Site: brandenburg
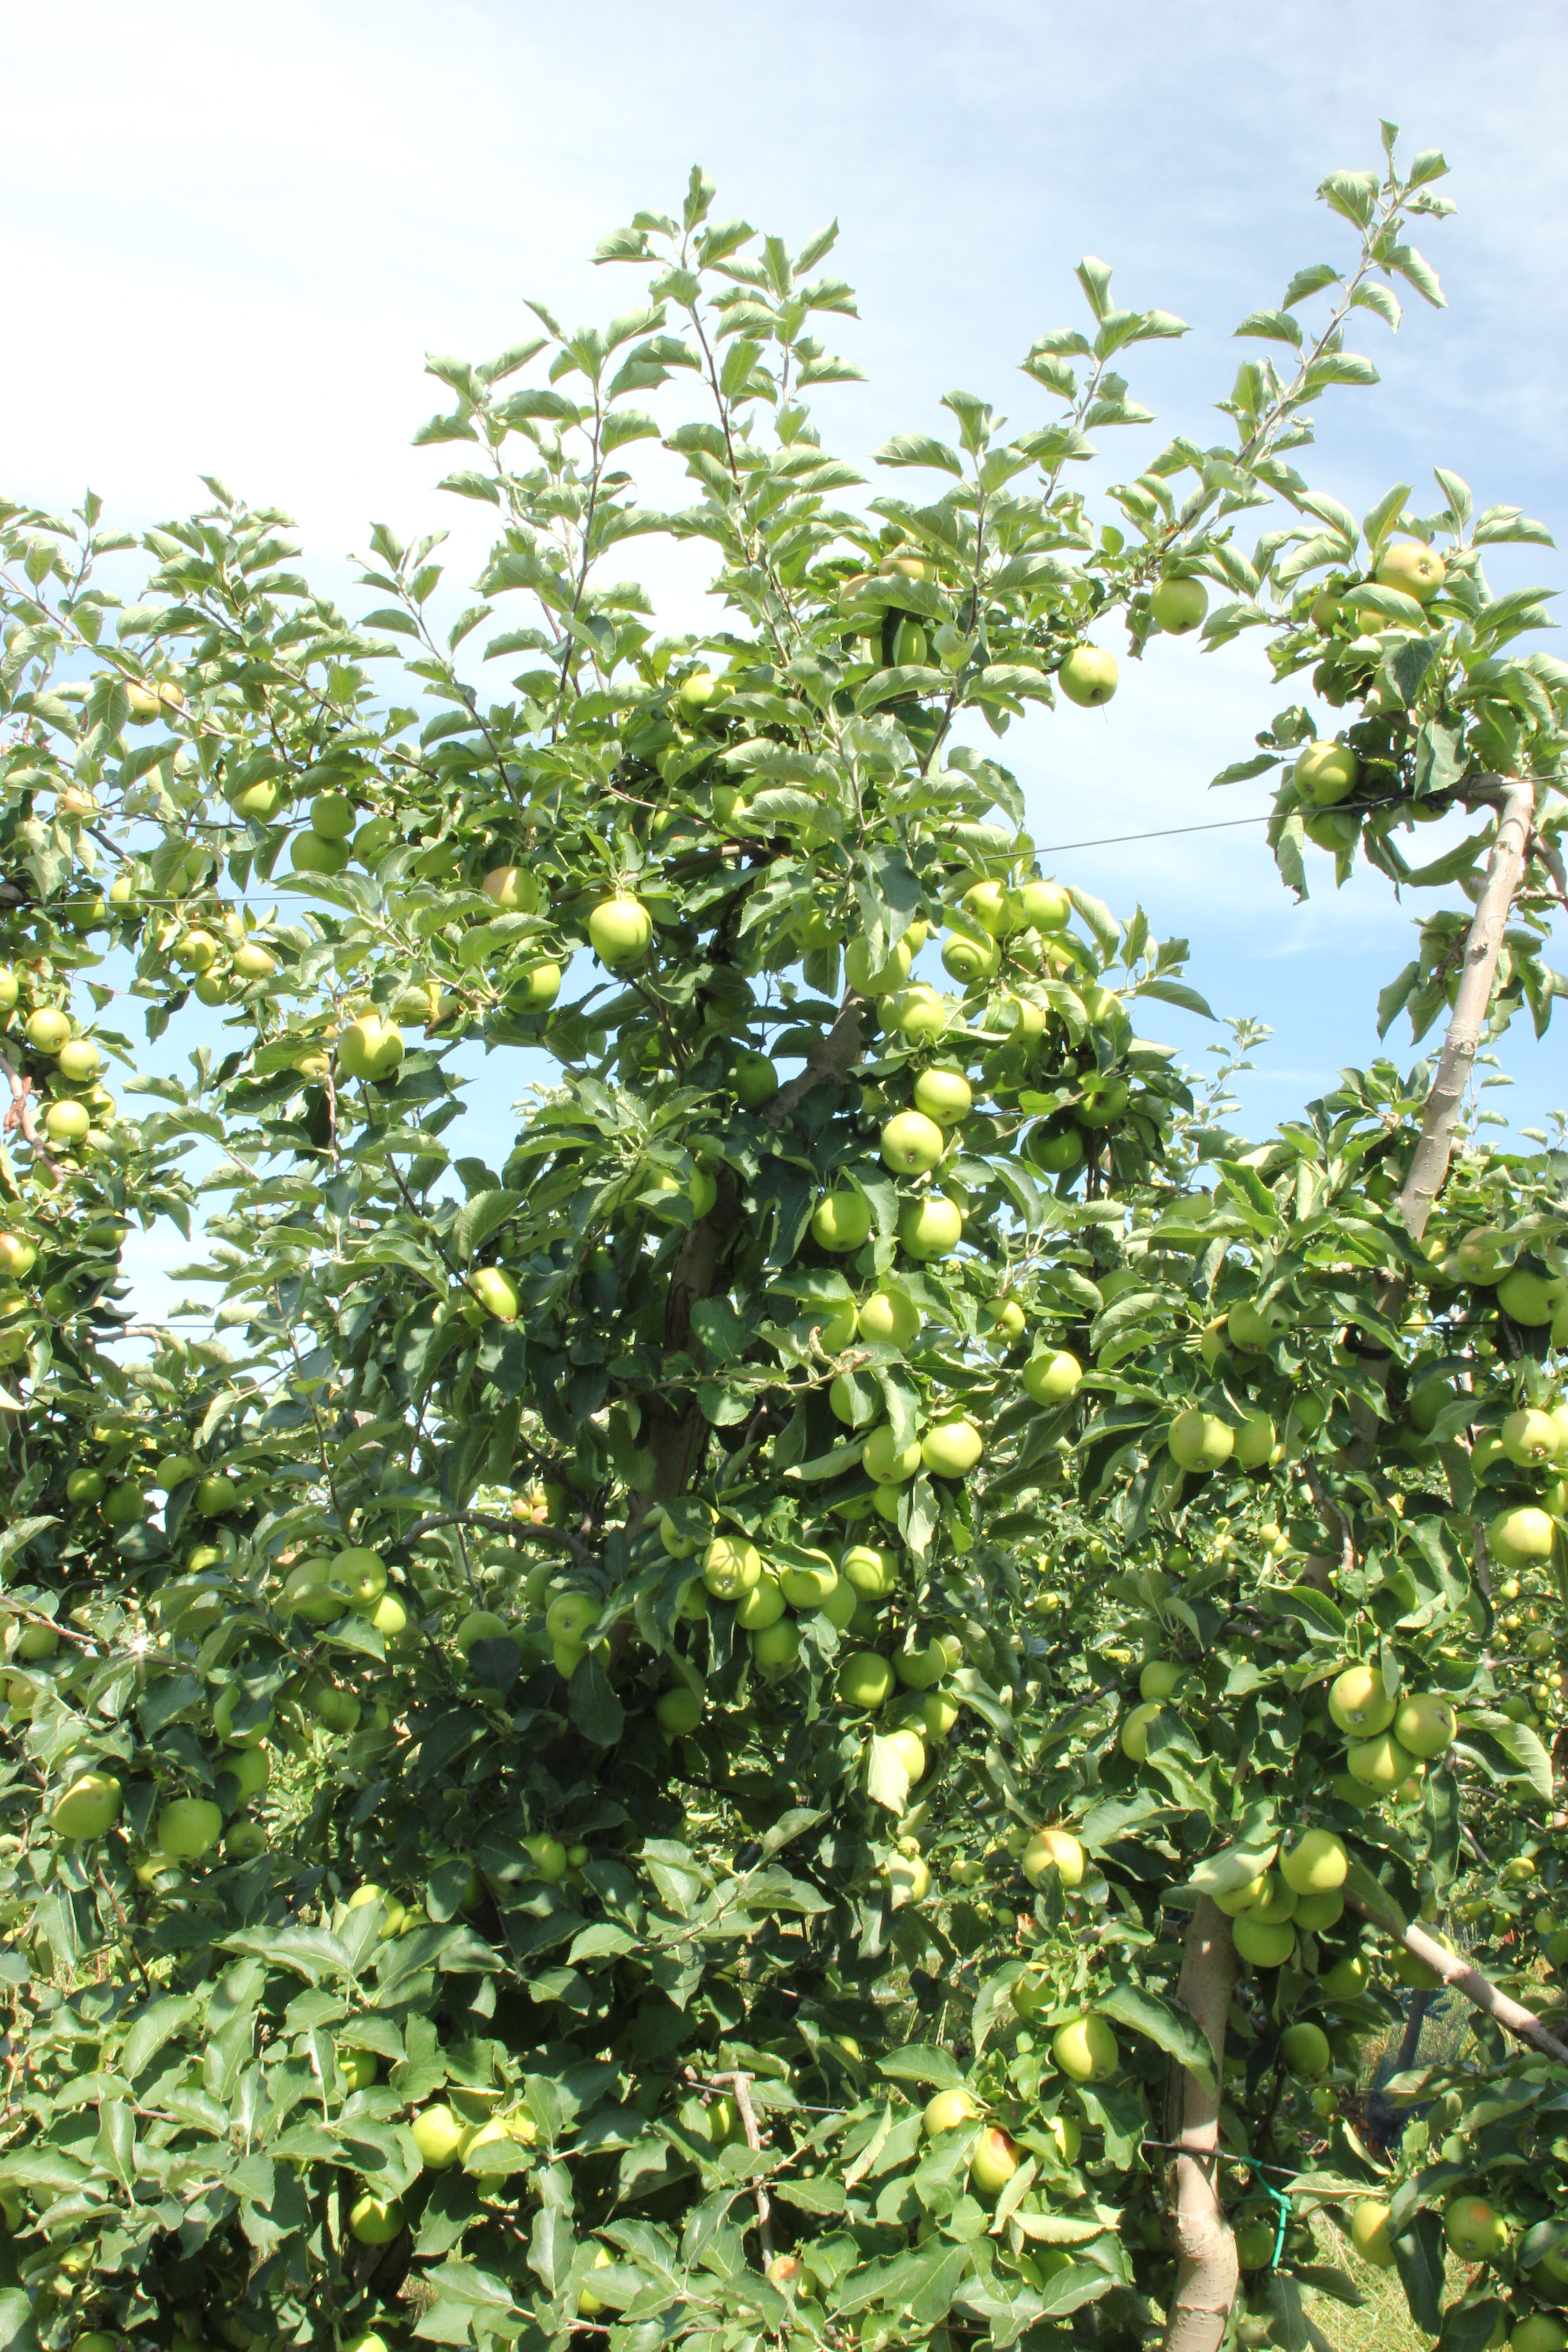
Growth stage (BBCH 77): Development of fruit